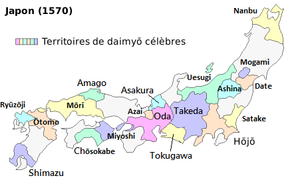
Japon
L'époque de Muromachi est l'une des 14 subdivisions traditionnelles de l'histoire du Japon, qui s'étend entre 1336 et 1573. Elle correspond à l'époque de « règne » des shoguns Ashikaga. Le nom de cette période vient du quartier de Muromachi, site choisi à Kyōto par les Ashikaga pour y installer à compter de 1378 le siège de leur gouvernement.
L’histoire du Japon commence avec le peuplement d'un groupe d'îles au sud-est de la péninsule coréenne, environ 100 000 ans av. J.-C. Les premières traces d'industrie, des pierres polies, remontent à 32 000 ans. Des poteries, parmi les plus anciennes de l'humanité, sont produites vers 13 000 ans avant notre ère lors de la période Jōmon, et comprennent les premières formes d'œuvres artistiques : les dogū. 400 ans avant notre ère sont introduites des technologies venant de Chine et de Corée comme la riziculture et la fonte du bronze et du fer.
L'époque Sengoku est une époque de l'histoire du Japon marquée par des turbulences sociales, des intrigues politiques et des conflits militaires quasi permanents, qui s'étend du milieu du XVᵉ siècle à la fin du XVIᵉ siècle au Japon. Au sens strict, cette période débute à la fin des guerres d'Ōnin en 1477 et dure jusqu'en 1573, lorsque le seigneur de la guerre Oda Nobunaga destitue le dernier shogun Ashikaga. Elle couvre approximativement la seconde moitié de l'époque de Muromachi entendue au sens large, qui correspond au shogunat des Ashikaga et s'étend de 1336 à 1573.